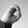
ASL letter: O